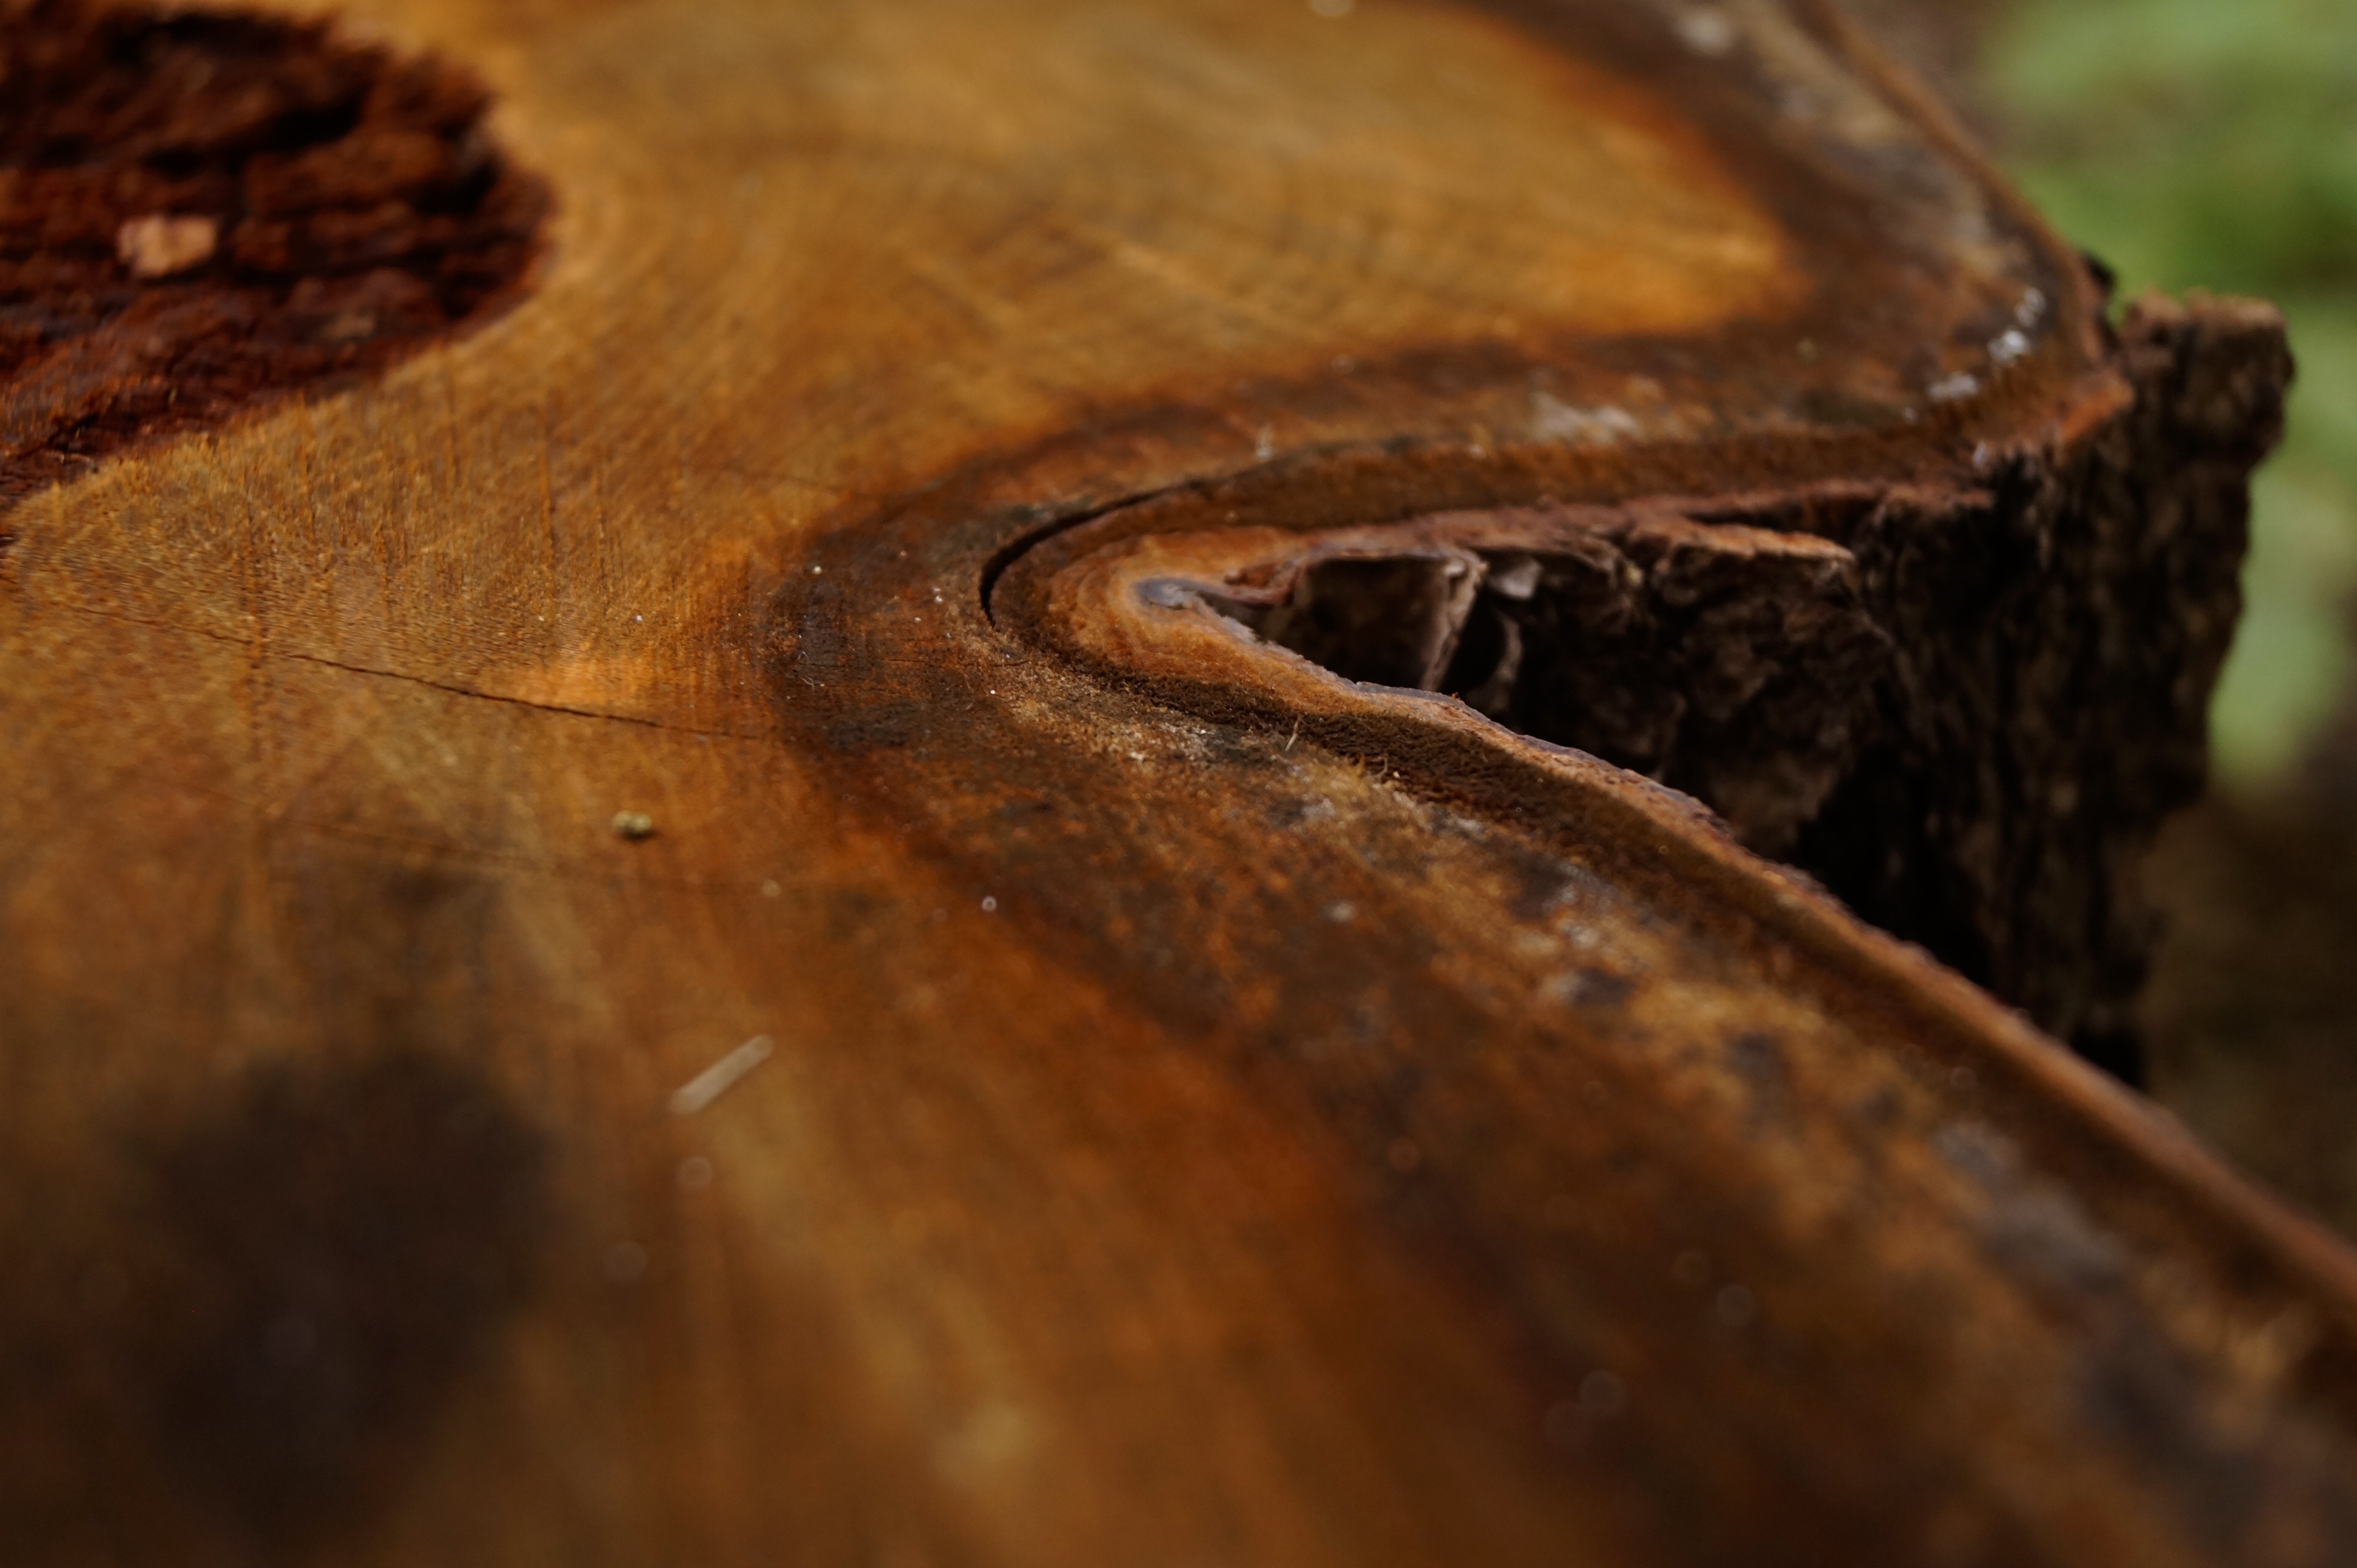
tree, nature, forest, plant, wood, photography, leaf, stump, trunk, bark, wildlife, pattern, autumn, soil, fauna, close up, tribe, fungus, macro photography, medicinal mushroom, stubs